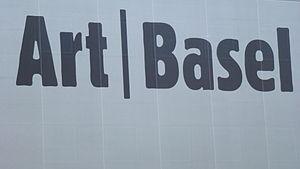
Art 42 Basel 2011
Art Basel est une manifestation d'art contemporain se tenant annuellement à Bâle en Suisse, à Miami aux États-Unis et à Hong Kong en Chine.